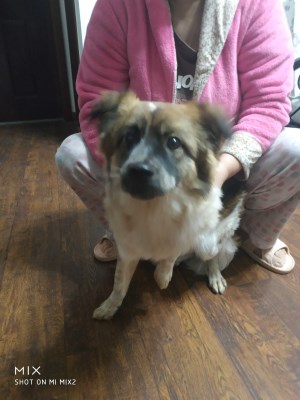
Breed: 3336-n000121-chinese_rural_dog